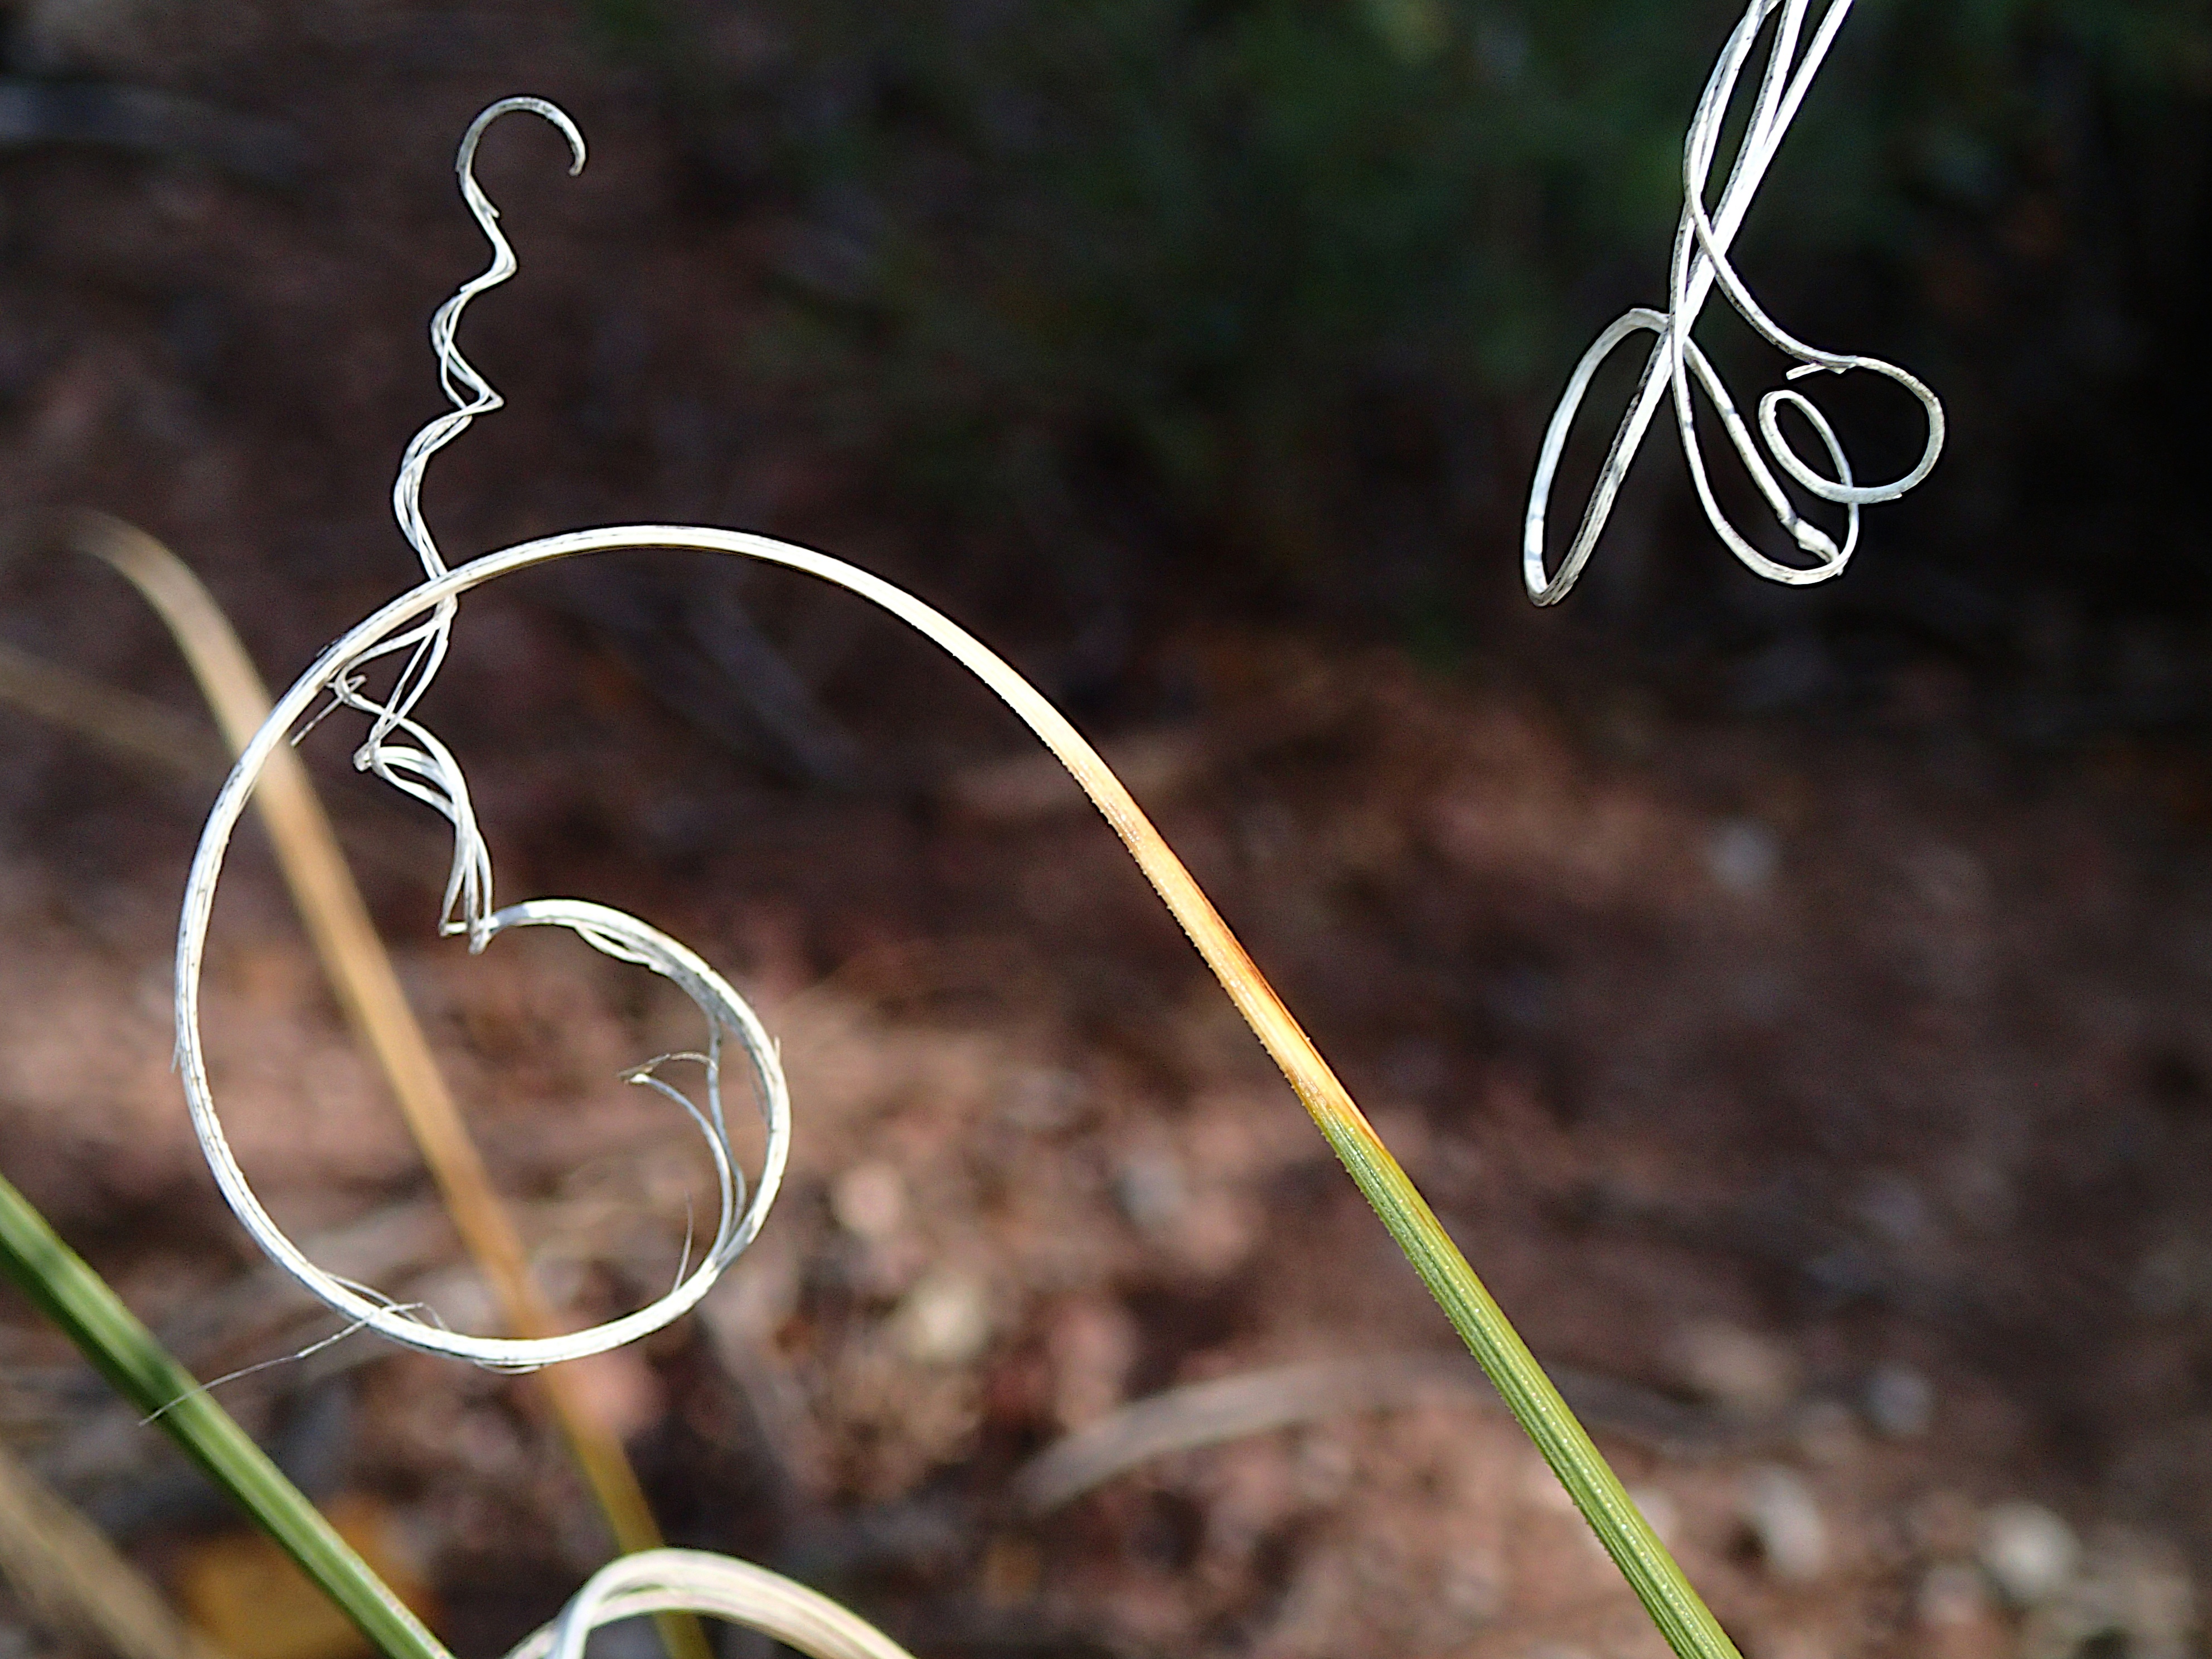
branch, plant, leaf, flower, green, flora, twig, jewellery, earrings, 2014365, macro photography